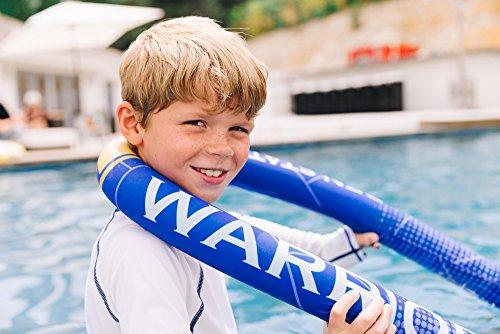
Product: Btswim NFL Pool Noodles (Pack of 3)
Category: Toys & Games | Sports & Outdoor Play | Pools & Water Toys | Pool Toys | Swim Noodles
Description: Great Condition.
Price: $13.18